Arab–Israeli normalization

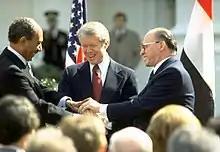
Anwar Sadat, Jimmy Carter and Menahem Begin after the signature of the Egypt–Israel peace treaty in Washington

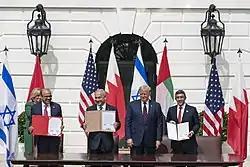
White House Abraham Accords signing ceremony on 15 September 2020

The Arab–Israeli alliance against Iran emerged by November 2017, upon warming ties between Israel and the Gulf States and received broad media attention in light of the February 2019 Warsaw Conference. The coordination is taking place in light of the mutual regional security interests of Israel and Sunni Arab States led by Saudi Arabia, and their standoff against Iranian interests across the Middle East: the Iran–Israel proxy conflict and the Iran–Saudi Arabia proxy conflict. The Arab states participating in the coordination group are the core of the Gulf Cooperation Council. Those include Saudi Arabia, United Arab Emirates and Oman. In 2018, Israeli prime minister Benjamin Netanyahu led a delegation to Oman and met with Sultan Qaboos and other senior Omani officials.